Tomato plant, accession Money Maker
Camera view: tilt-top (135 deg); turntable rotation: 270 degrees
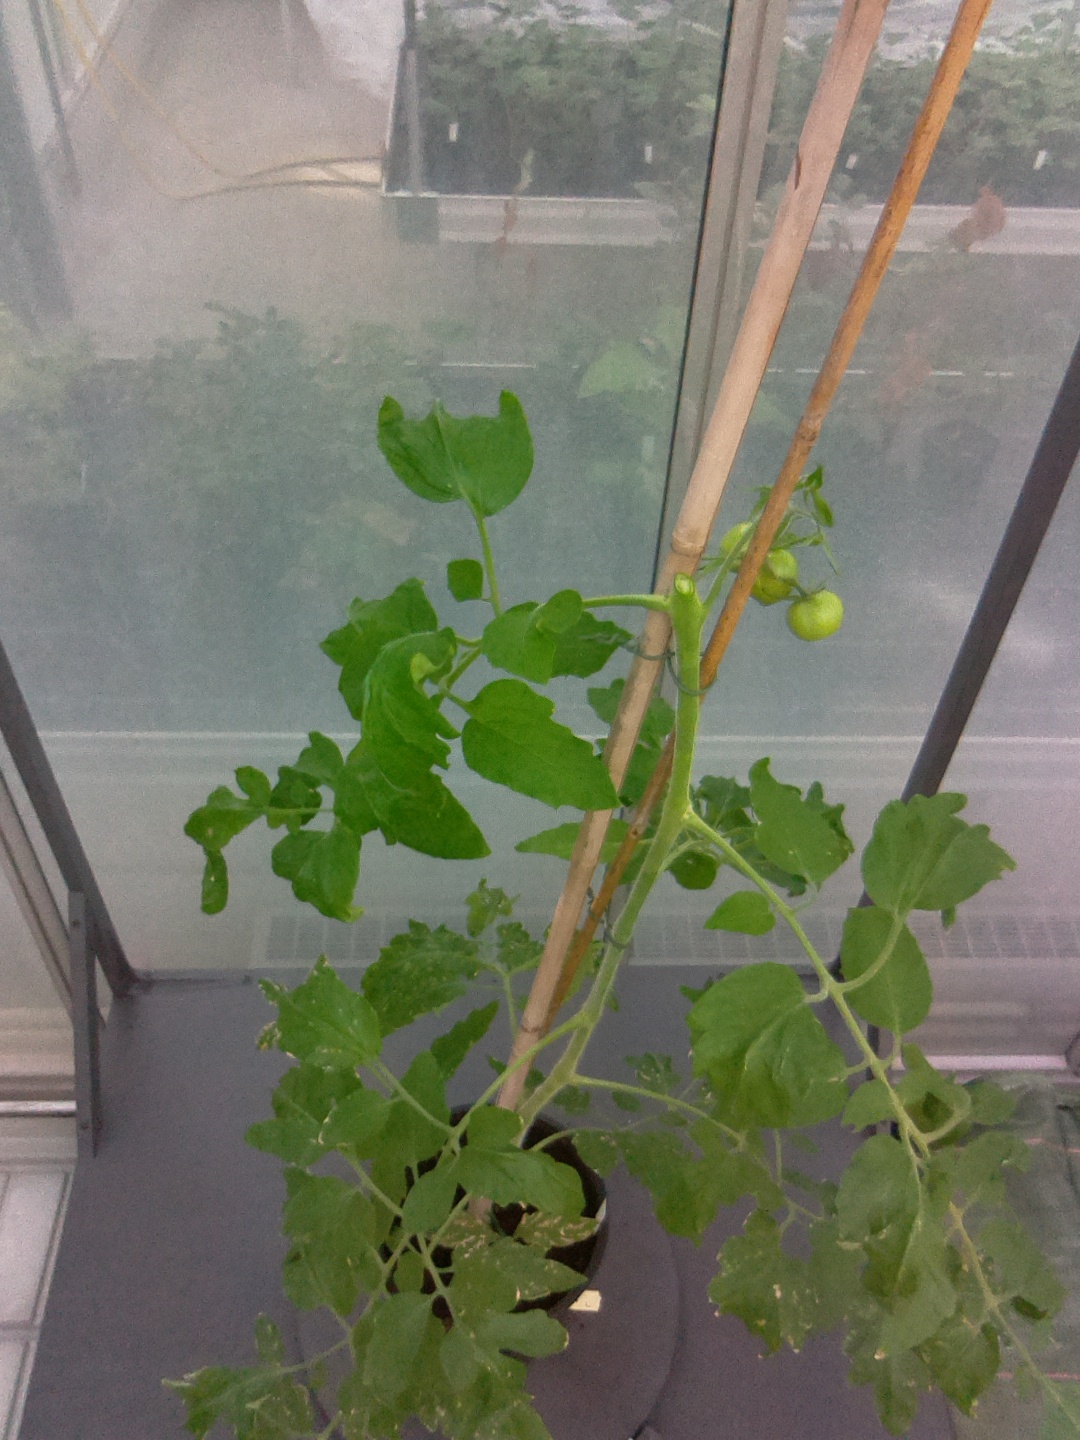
BBCH growth stage 72: 20%-30% of final fruit size